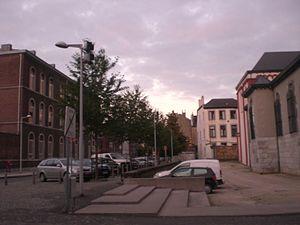
Place Crève-cœur, Liège
La place Crève-Cœur à Liège est une place de la Cité de Liège